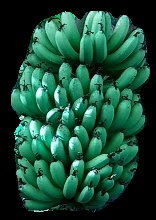
Variety: pachbale
Grade: grade1